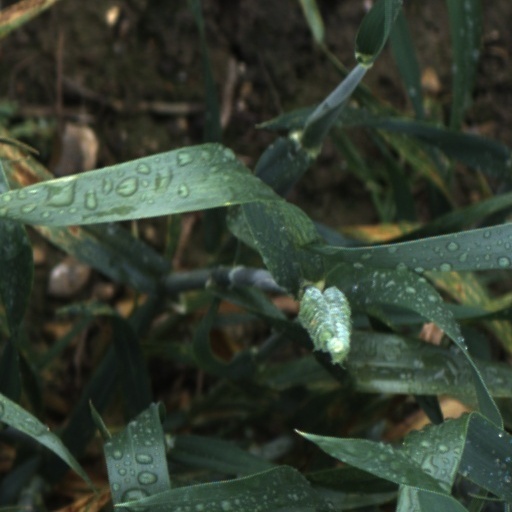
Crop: wheat